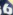
Number: 6